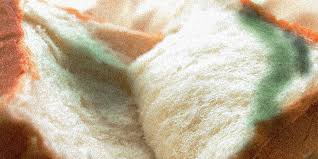
Label: trash